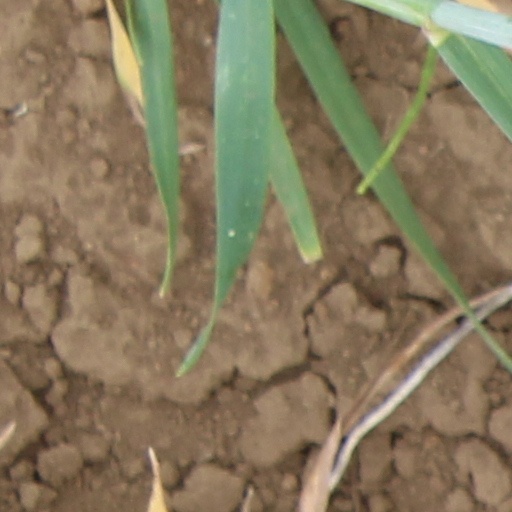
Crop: wheat